2S9 Nona

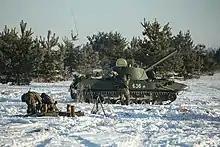
2S9 Nona-S of the 106th Guards Airborne Division in firing position during field exercises, 2018

The 2S9 Nona-S is an amphibious vehicle that can be propelled through the water by two rear water-jets. It is operated by a four-man crew comprising a commander, a driver/mechanic, a gunner, and a loader. The hull interior is separated into a command compartment, a fighting compartment and an engine compartment. A welded steel turret is located at the middle of the hull. The two-man turret has hatches for the gunner and loader respectively.